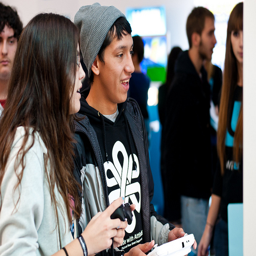
A woman standing to a guy holding game controllers together.
a group of kids standing next to each other in a room
Two people playing some kind of video game
A guy and a girl are playing a video game in front of a group of onlookers.
Teenage boy and girl playing the Wii and PlayStation.